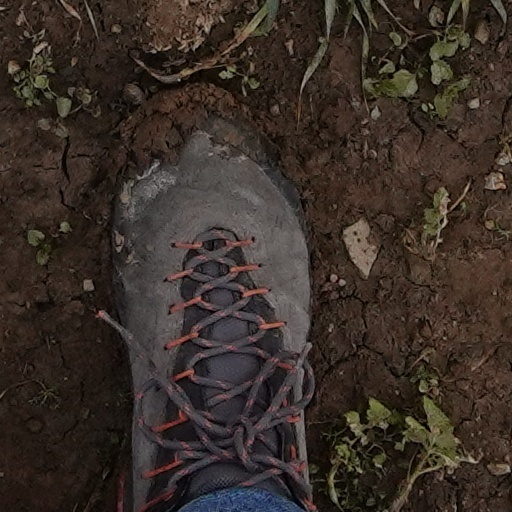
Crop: wheat